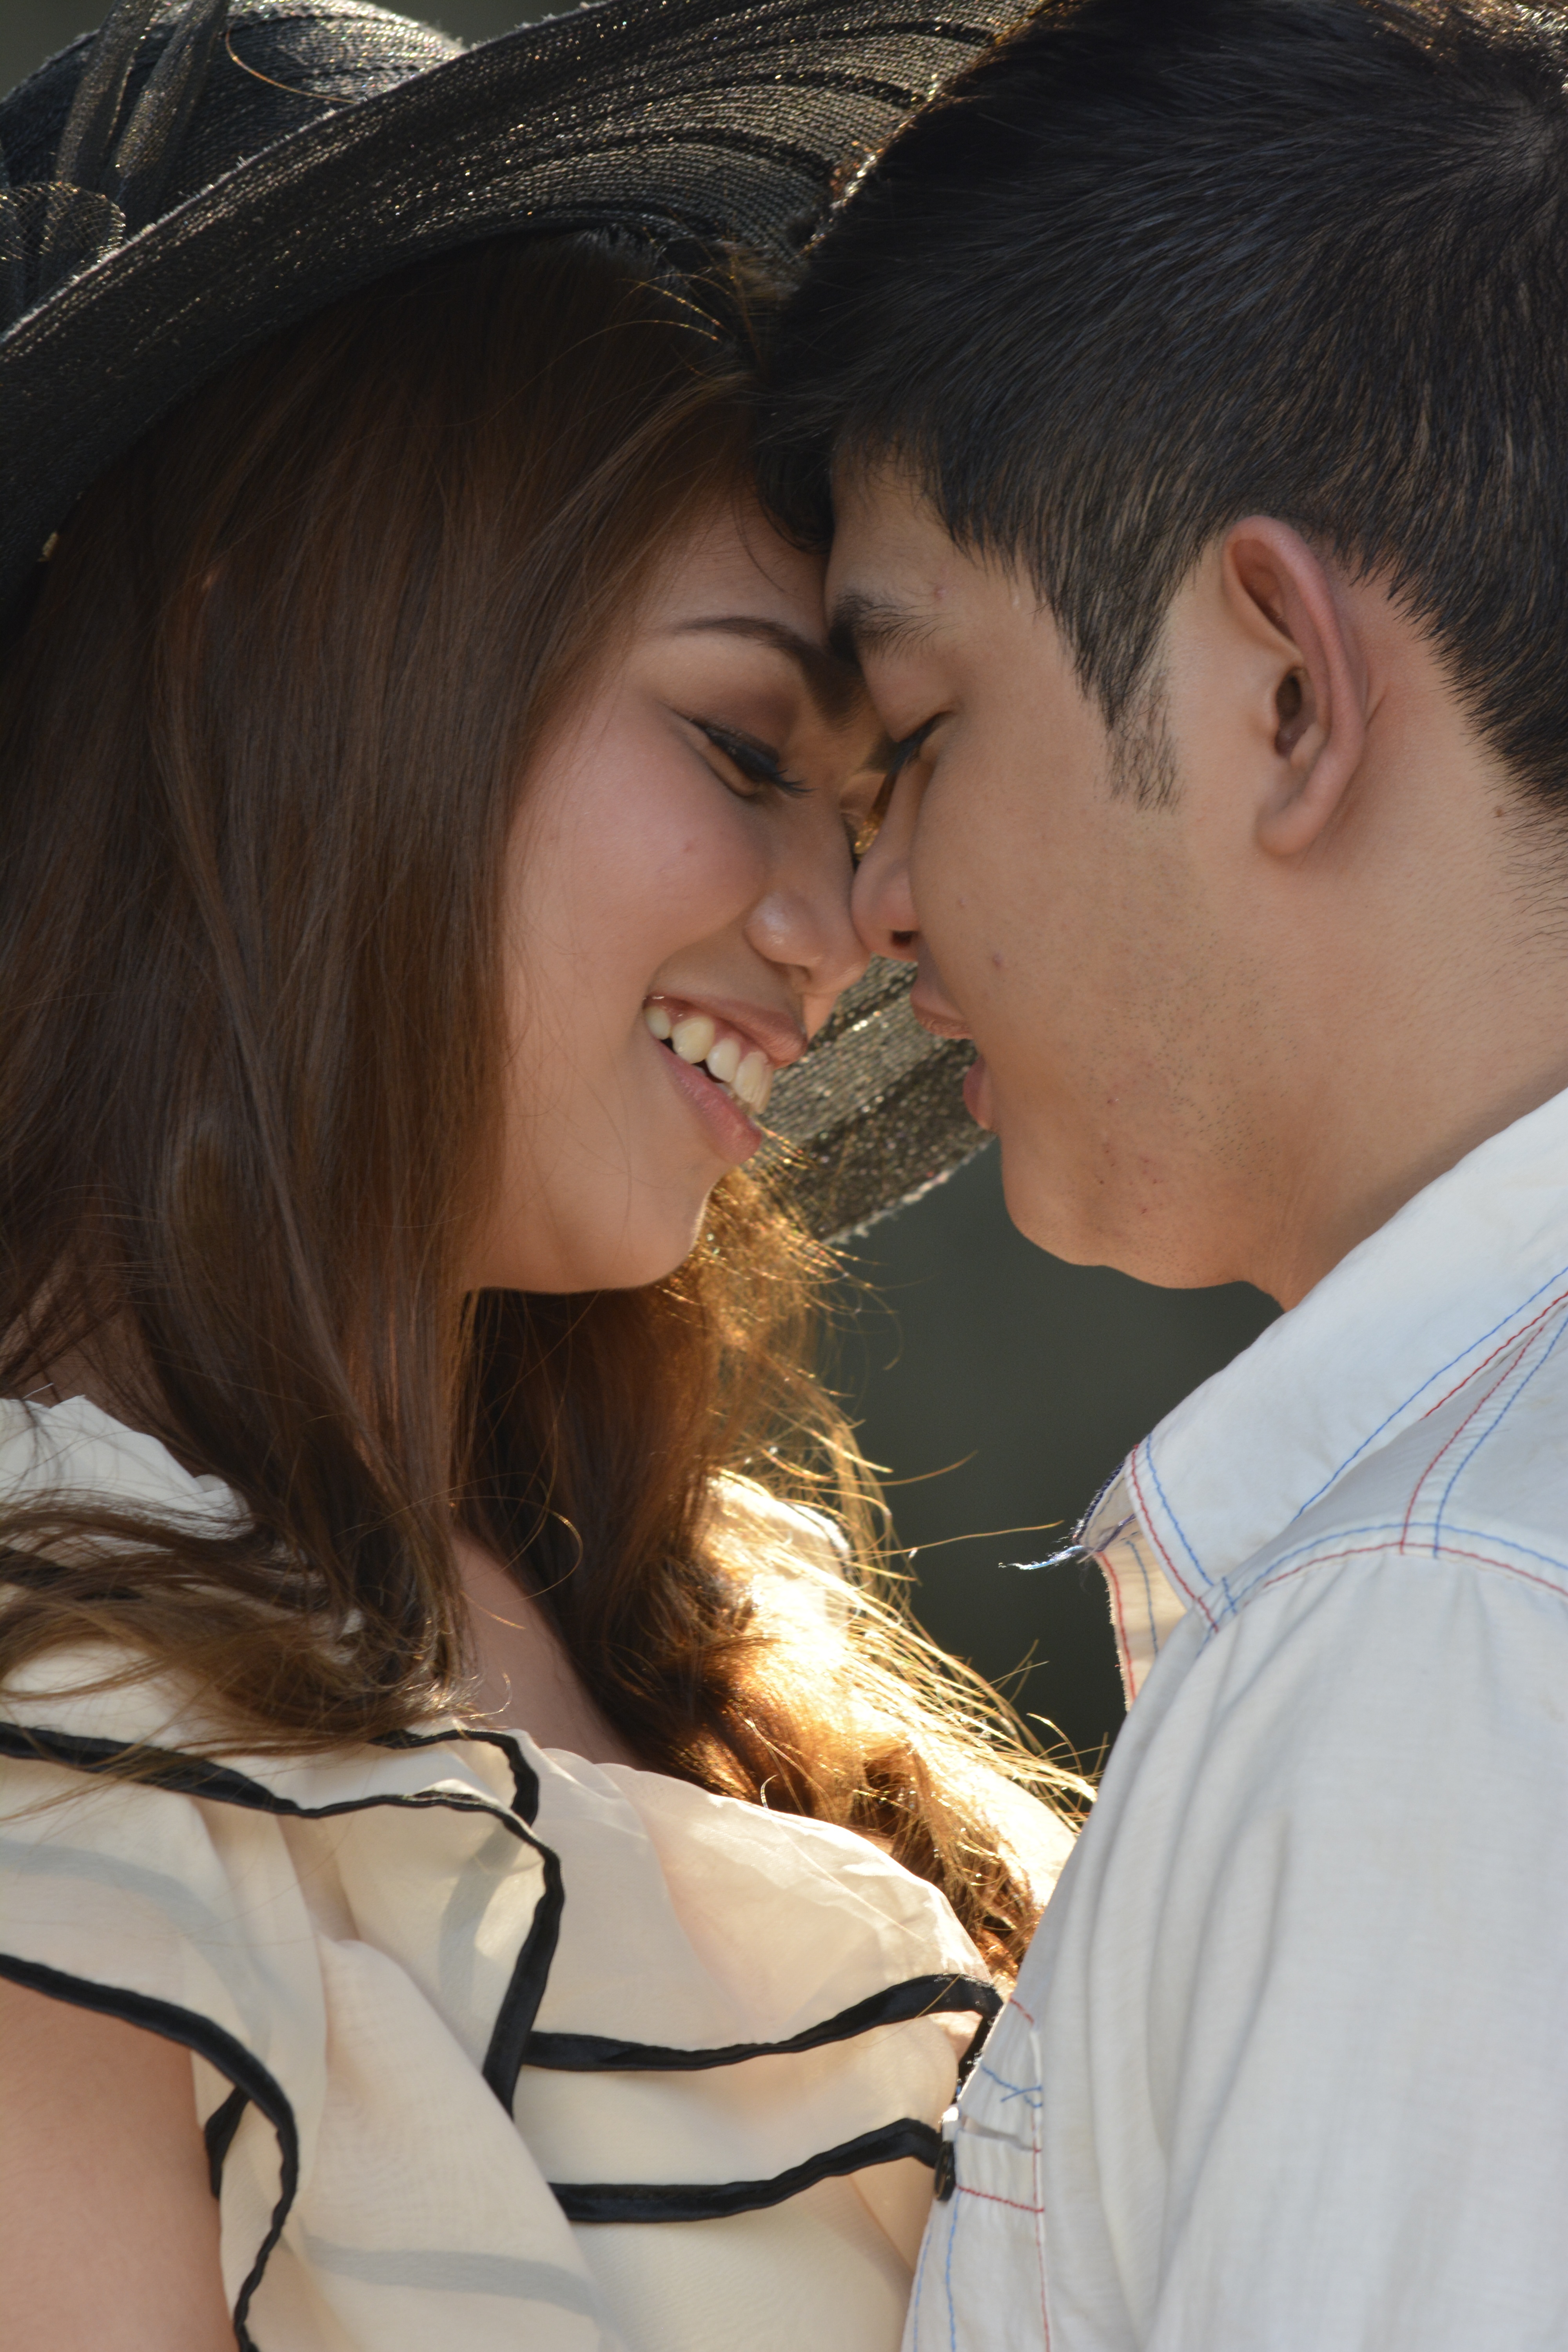
person, girl, woman, sunset, love, portrait, kiss, couple, romance, romantic, lady, smile, nose, beauty, emotion, interaction, photo shoot, human action